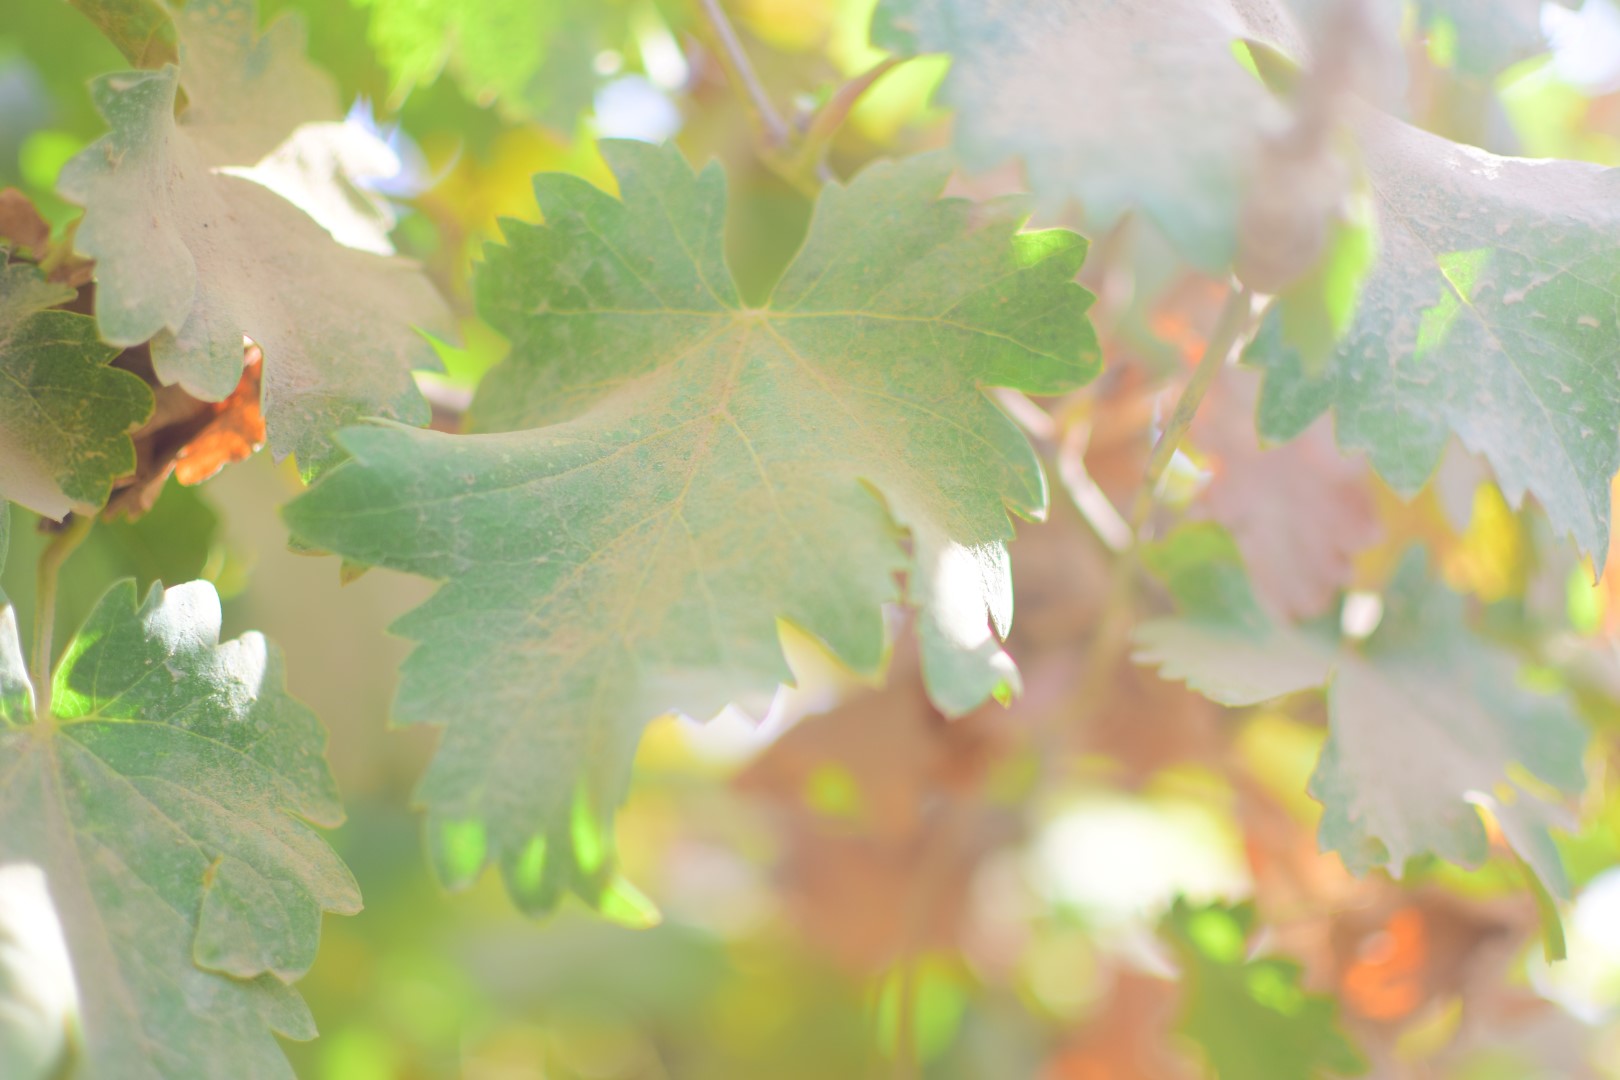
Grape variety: Shdah